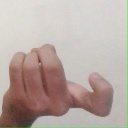
अक्षर: ज